Dat Nguyen (boxer)

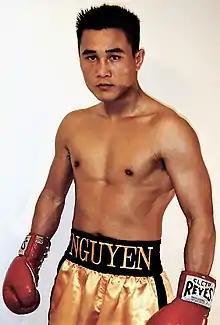
Dat Nguyen

Dat Nguyen (born October 10, 1982) is a Vietnamese-born American boxer and bare-knuckle boxer. He recently competed in the Bare Knuckle Fighting Championship and was the BKFC Bantamweight Champion.